PAOK FC

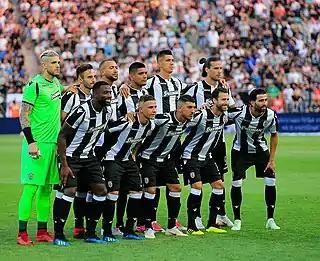
PAOK 3–2 Spartak Moscow, August 2018

The incident caused the league to be suspended by the Greek government. AEK manager Manolo Jiménez giving his side of the story, confirmed that Kominis wanted the game to be concluded, but AEK president told them not to play. He also said about a year later, that AEK players and himself realized that Savvidis was actually carrying a gun on his belt when they received photos on their cellphones and not while they were on the pitch. AEK midfielder Panagiotis Kone in an interview after the game also confirmed that Kominis told them to go out and play for the remaining 5 minutes, but he did not inform AEK players as to whether he would award or overturn PAOK goal when asked in the dressing rooms. He replied that they would be informed outside on the pitch. Of course, both Jiménez and Kone condemned Savvidis' actions and held him responsible for the interruption. PAOK goalkeeper Alexandros Paschalakis stated that it was clearly a legitimate goal scored by Varela, because Maurício was behind the goalkeeper and did not influence play. He also said that Savvidis' invasion of the pitch wasn't proper. On his official match report, referee Kominis wrote down that when the match was interrupted the scoreline was 1–0 and that he decided to award the goal. Kominis received a summons to appear at the court hearing, but he sent a letter instead, explaining that he could not show up for personal reasons. He also received a legal document with 3 questions from first-instance court judge and gave a definite answer in one of them and a vague response in the other two. Ivan Savvidis apologised for his behaviour two days after the game and he was later banned from all football stadiums for three years. PAOK were sentenced with a 3pt deduction (and 2pts from next season's championship) and AEK were awarded a 0–3 win by court decision. The 6-point swing was a major blow to PAOK's title hopes and the club was unable to secure the title as AEK were crowned champions with three match-days to go.